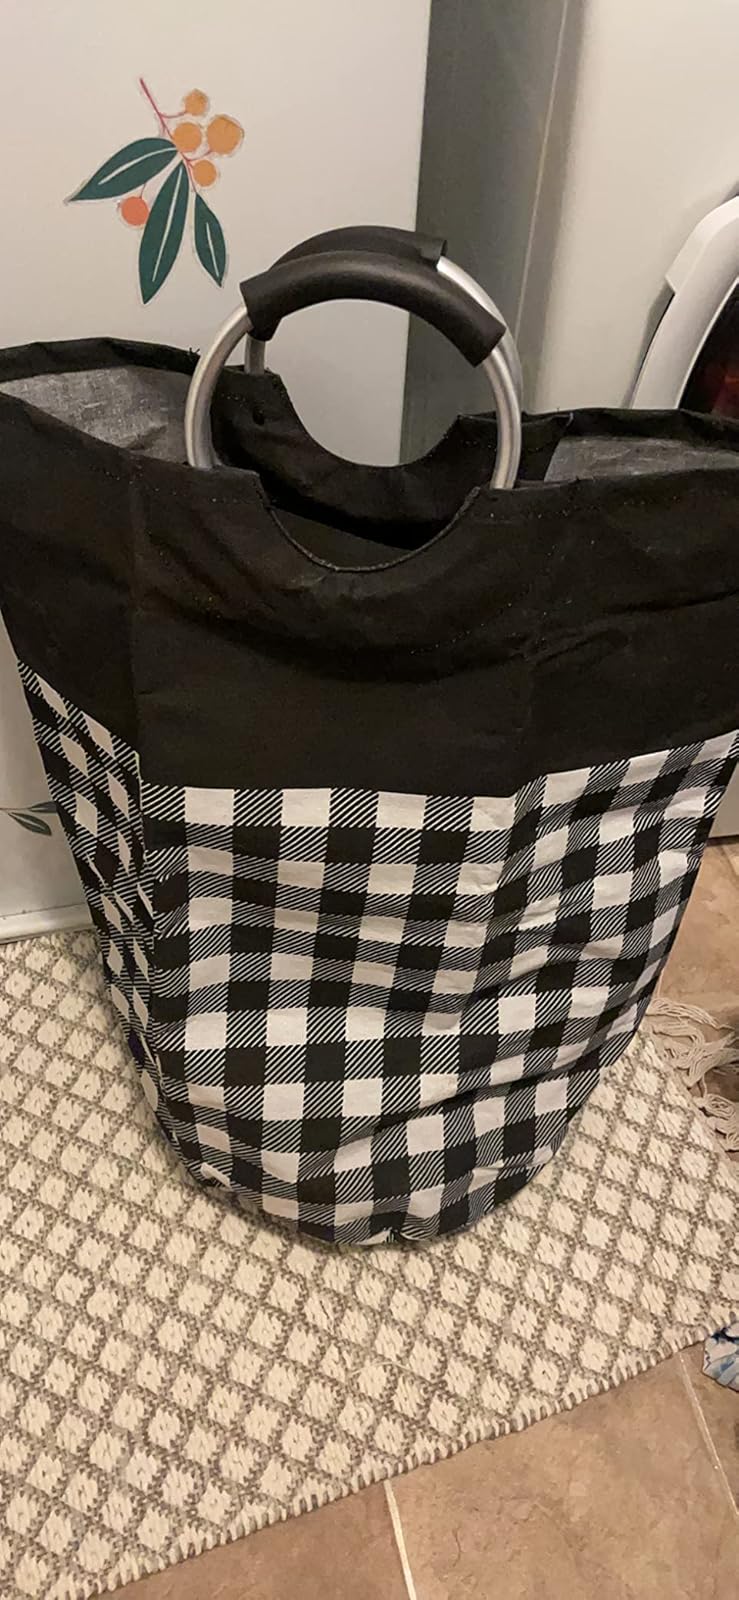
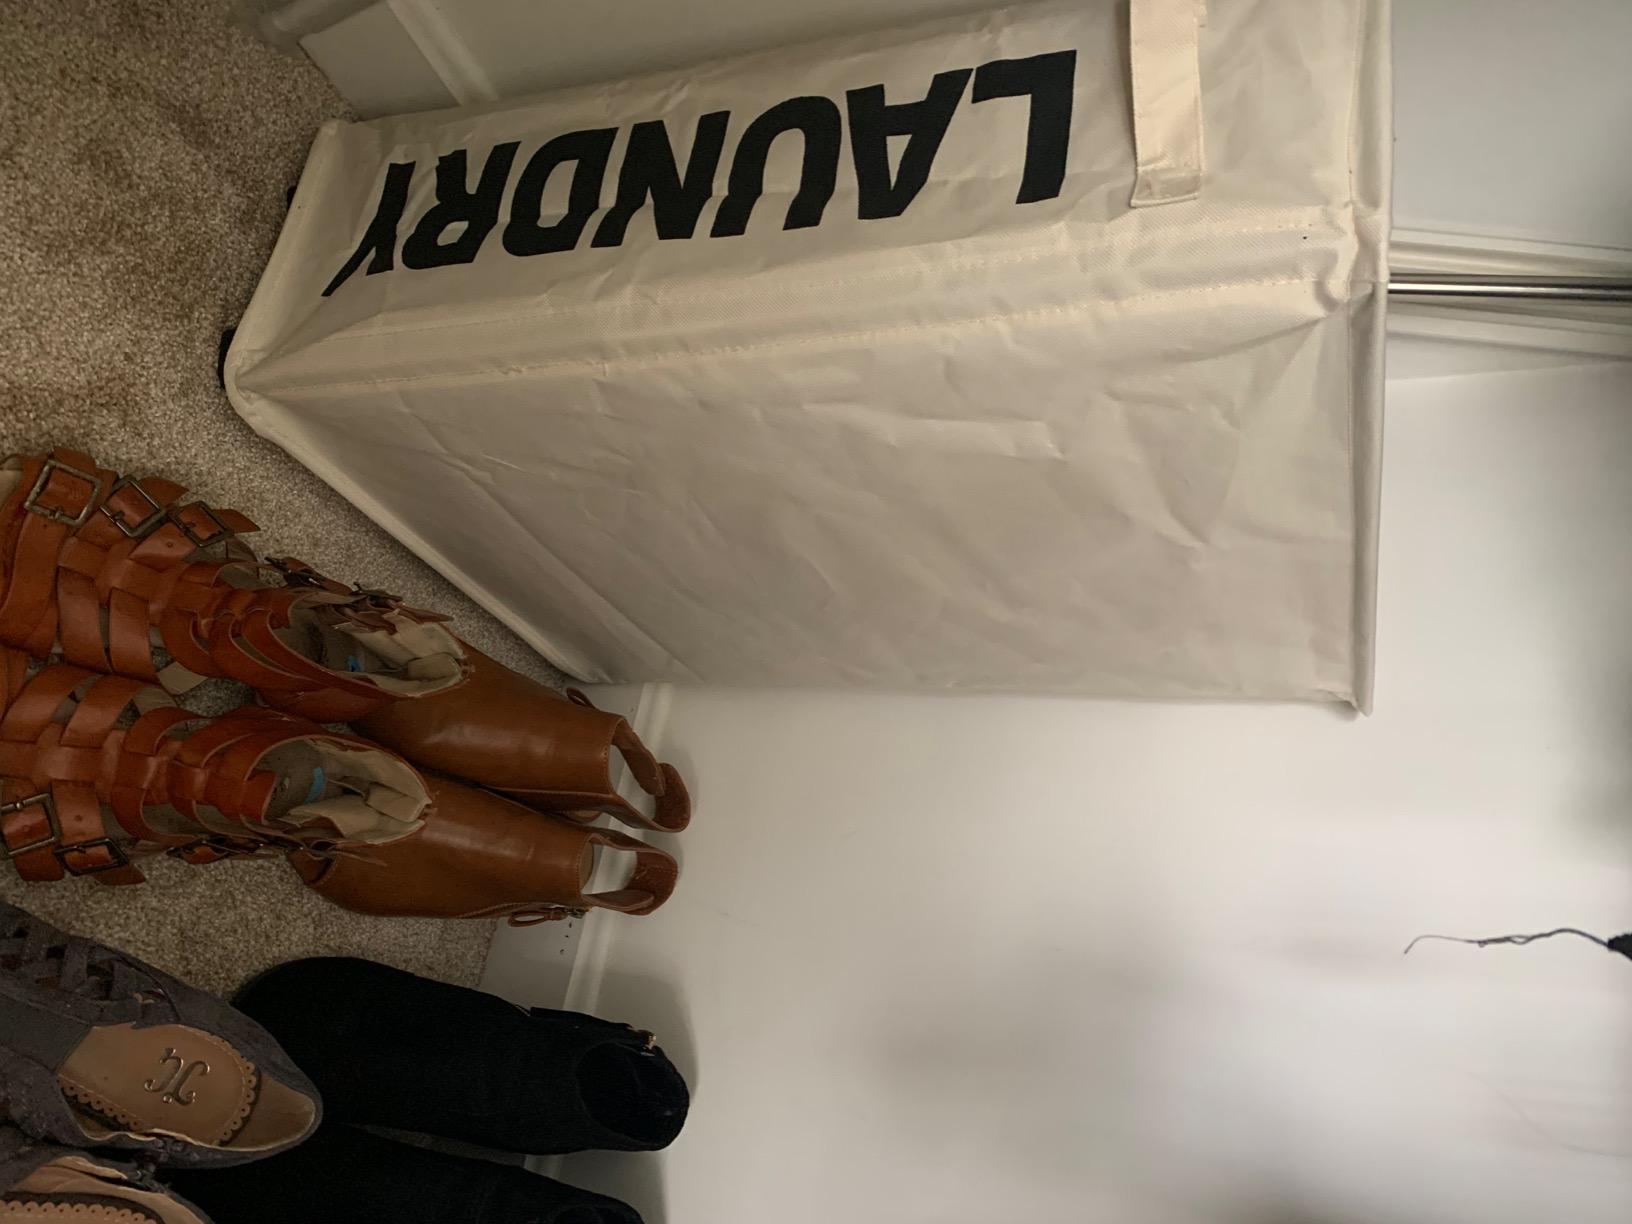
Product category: items_hamper
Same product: no